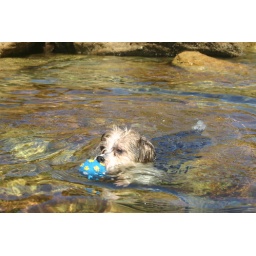
Zac fetching the blue ball tha he found under the rocks